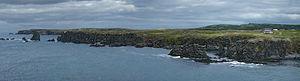
Cap Bonavista, Péninsule Bonavista, Est de Terre-Neuve, Canada.